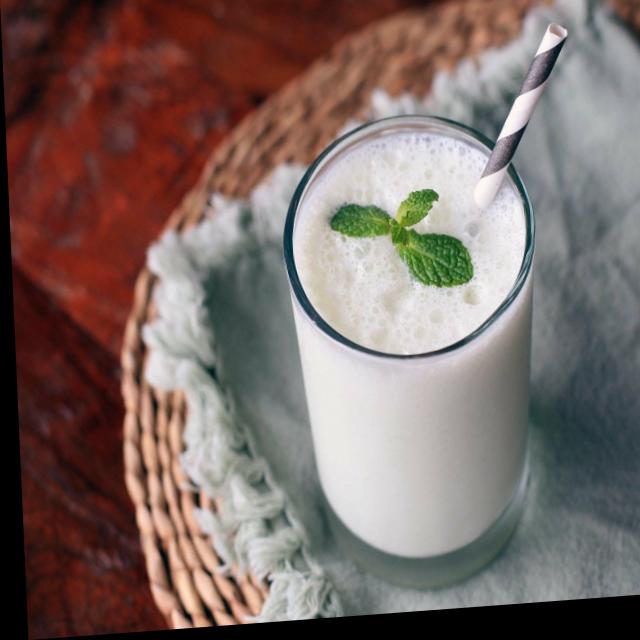
Dish: lassi